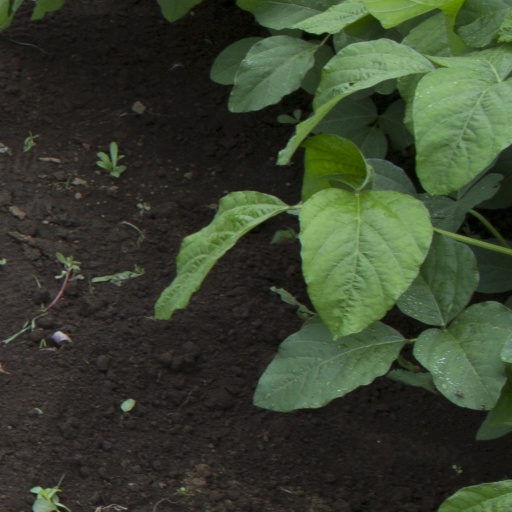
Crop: soybean